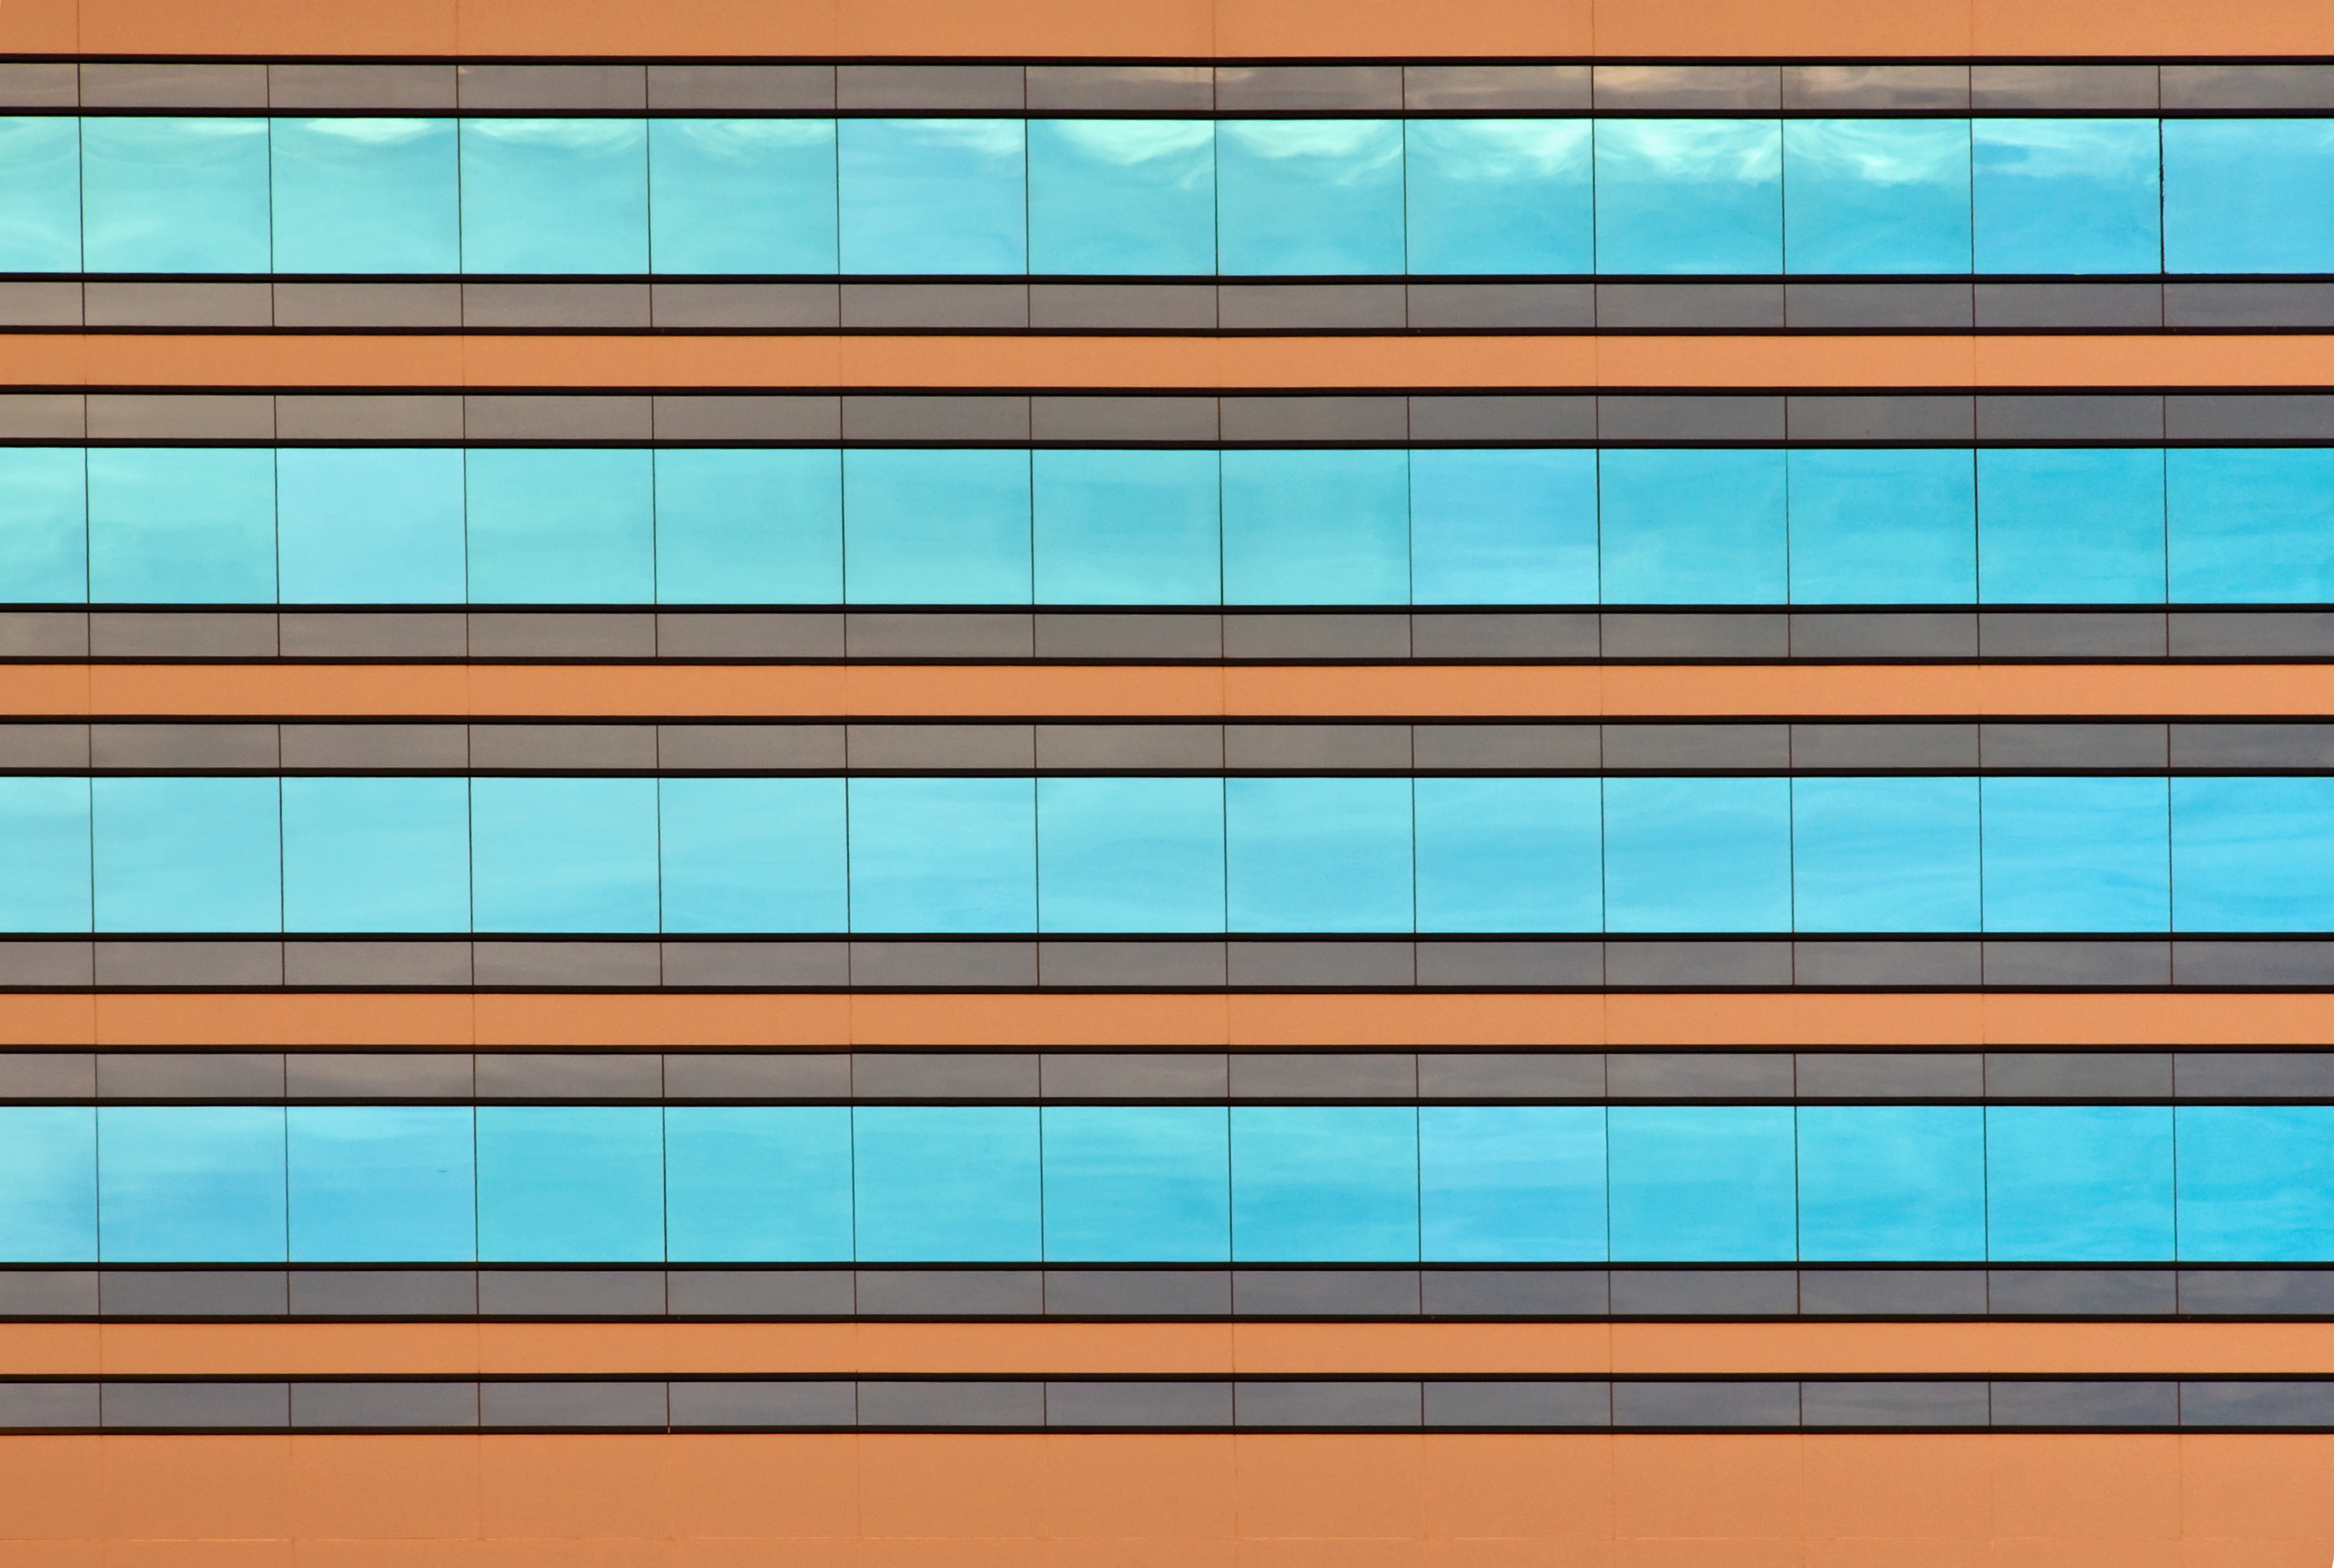
wood, texture, floor, window, building, wall, pattern, line, geometric, color, brown, facade, blue, circle, interior design, lines, design, windows, squares, symmetry, window blind, shape, twocolors, atlanta, window covering